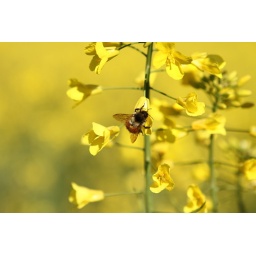
Bee photo taken on 5/8/10 at a field that was covered in yellow flowers. It was gorgeous.